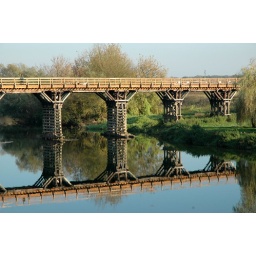
Pedestrian bridge over the river Korana in Karlovac, Croatia. Karlovac is famous for its 4 rivers running through it.